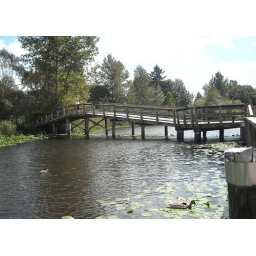
Lovely wooden walking bridges in the water. One can see ducks, turtles, fish, and lilies.